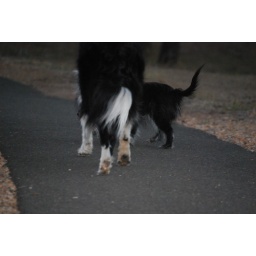
Jack the border collie and small black dog Abby trotting along the path together in the Emerald Botanic Gardens.